Emmanuelle 5: A Time to Dream

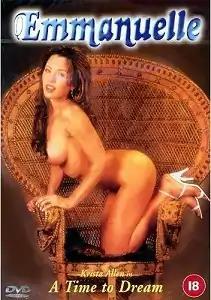
DVD cover

Emmanuelle 5: A Time to Dream is a 1994 television movie, which was the fifth episode from the erotic series "Emmanuelle in Space". It was directed by David Cove, produced by Alain Siritzky, and edited by Josefine Anderson. The screenplay was written by Mark Evan Schwartz, based on character by Emmanuelle Arsan.